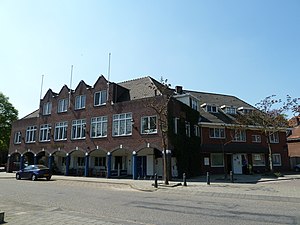
Brunssum / Galleri af billeder
Brunssum er en kommune og en by, beliggende i den sydlige provins Limburg i Nederlandene. Kommunens størrelse er på 17,34 km², og indbyggertallet er på 28.466 pr. 1. april 2016. Kommunen grænser op til Onderbanken, Gangelt, Geilenkirchen, Übach-Palenberg, Landgraaf, Heerlen, og Schinnen.